Antoinism

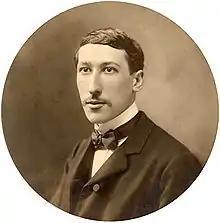
René Guénon was critical of Antoinist doctrines in his 1923 book, "The Spiritist Fallacy".

The Antoinist literature is mainly composed of Antoine's writings, which are considered as sacred by followers and should not be modified. They include three doctrinal books grouped into two volumes which are sold in the temples and read during the worship: "Revelation of the Father" ("La Révélation par le Père"), "The Coronation of the Revealed Work" ("Le Couronnement de l'Œuvre révélée") and "Development of the Teaching of Father" ("Le Développement de l'Enseignement du Père"). According to Debouxhtay, "the writings of Antoine do not shine by their qualities of style", a view shared by other observers. Many statements from the Antoines are gathered into 14 books called "Tomes", which remain only accessible to dressed members. From May 1907 to April 1909, the religion published the journal "The Halo of Consciousness", then from September 1911 to August 1914, "The Unitive". In 1936, Belgian writer Robert Vivier published a hagiographic biography—although based on real facts—of Louis Antoine, which is also used by Antoinists to strengthen their faith, and thus sold in the temples.